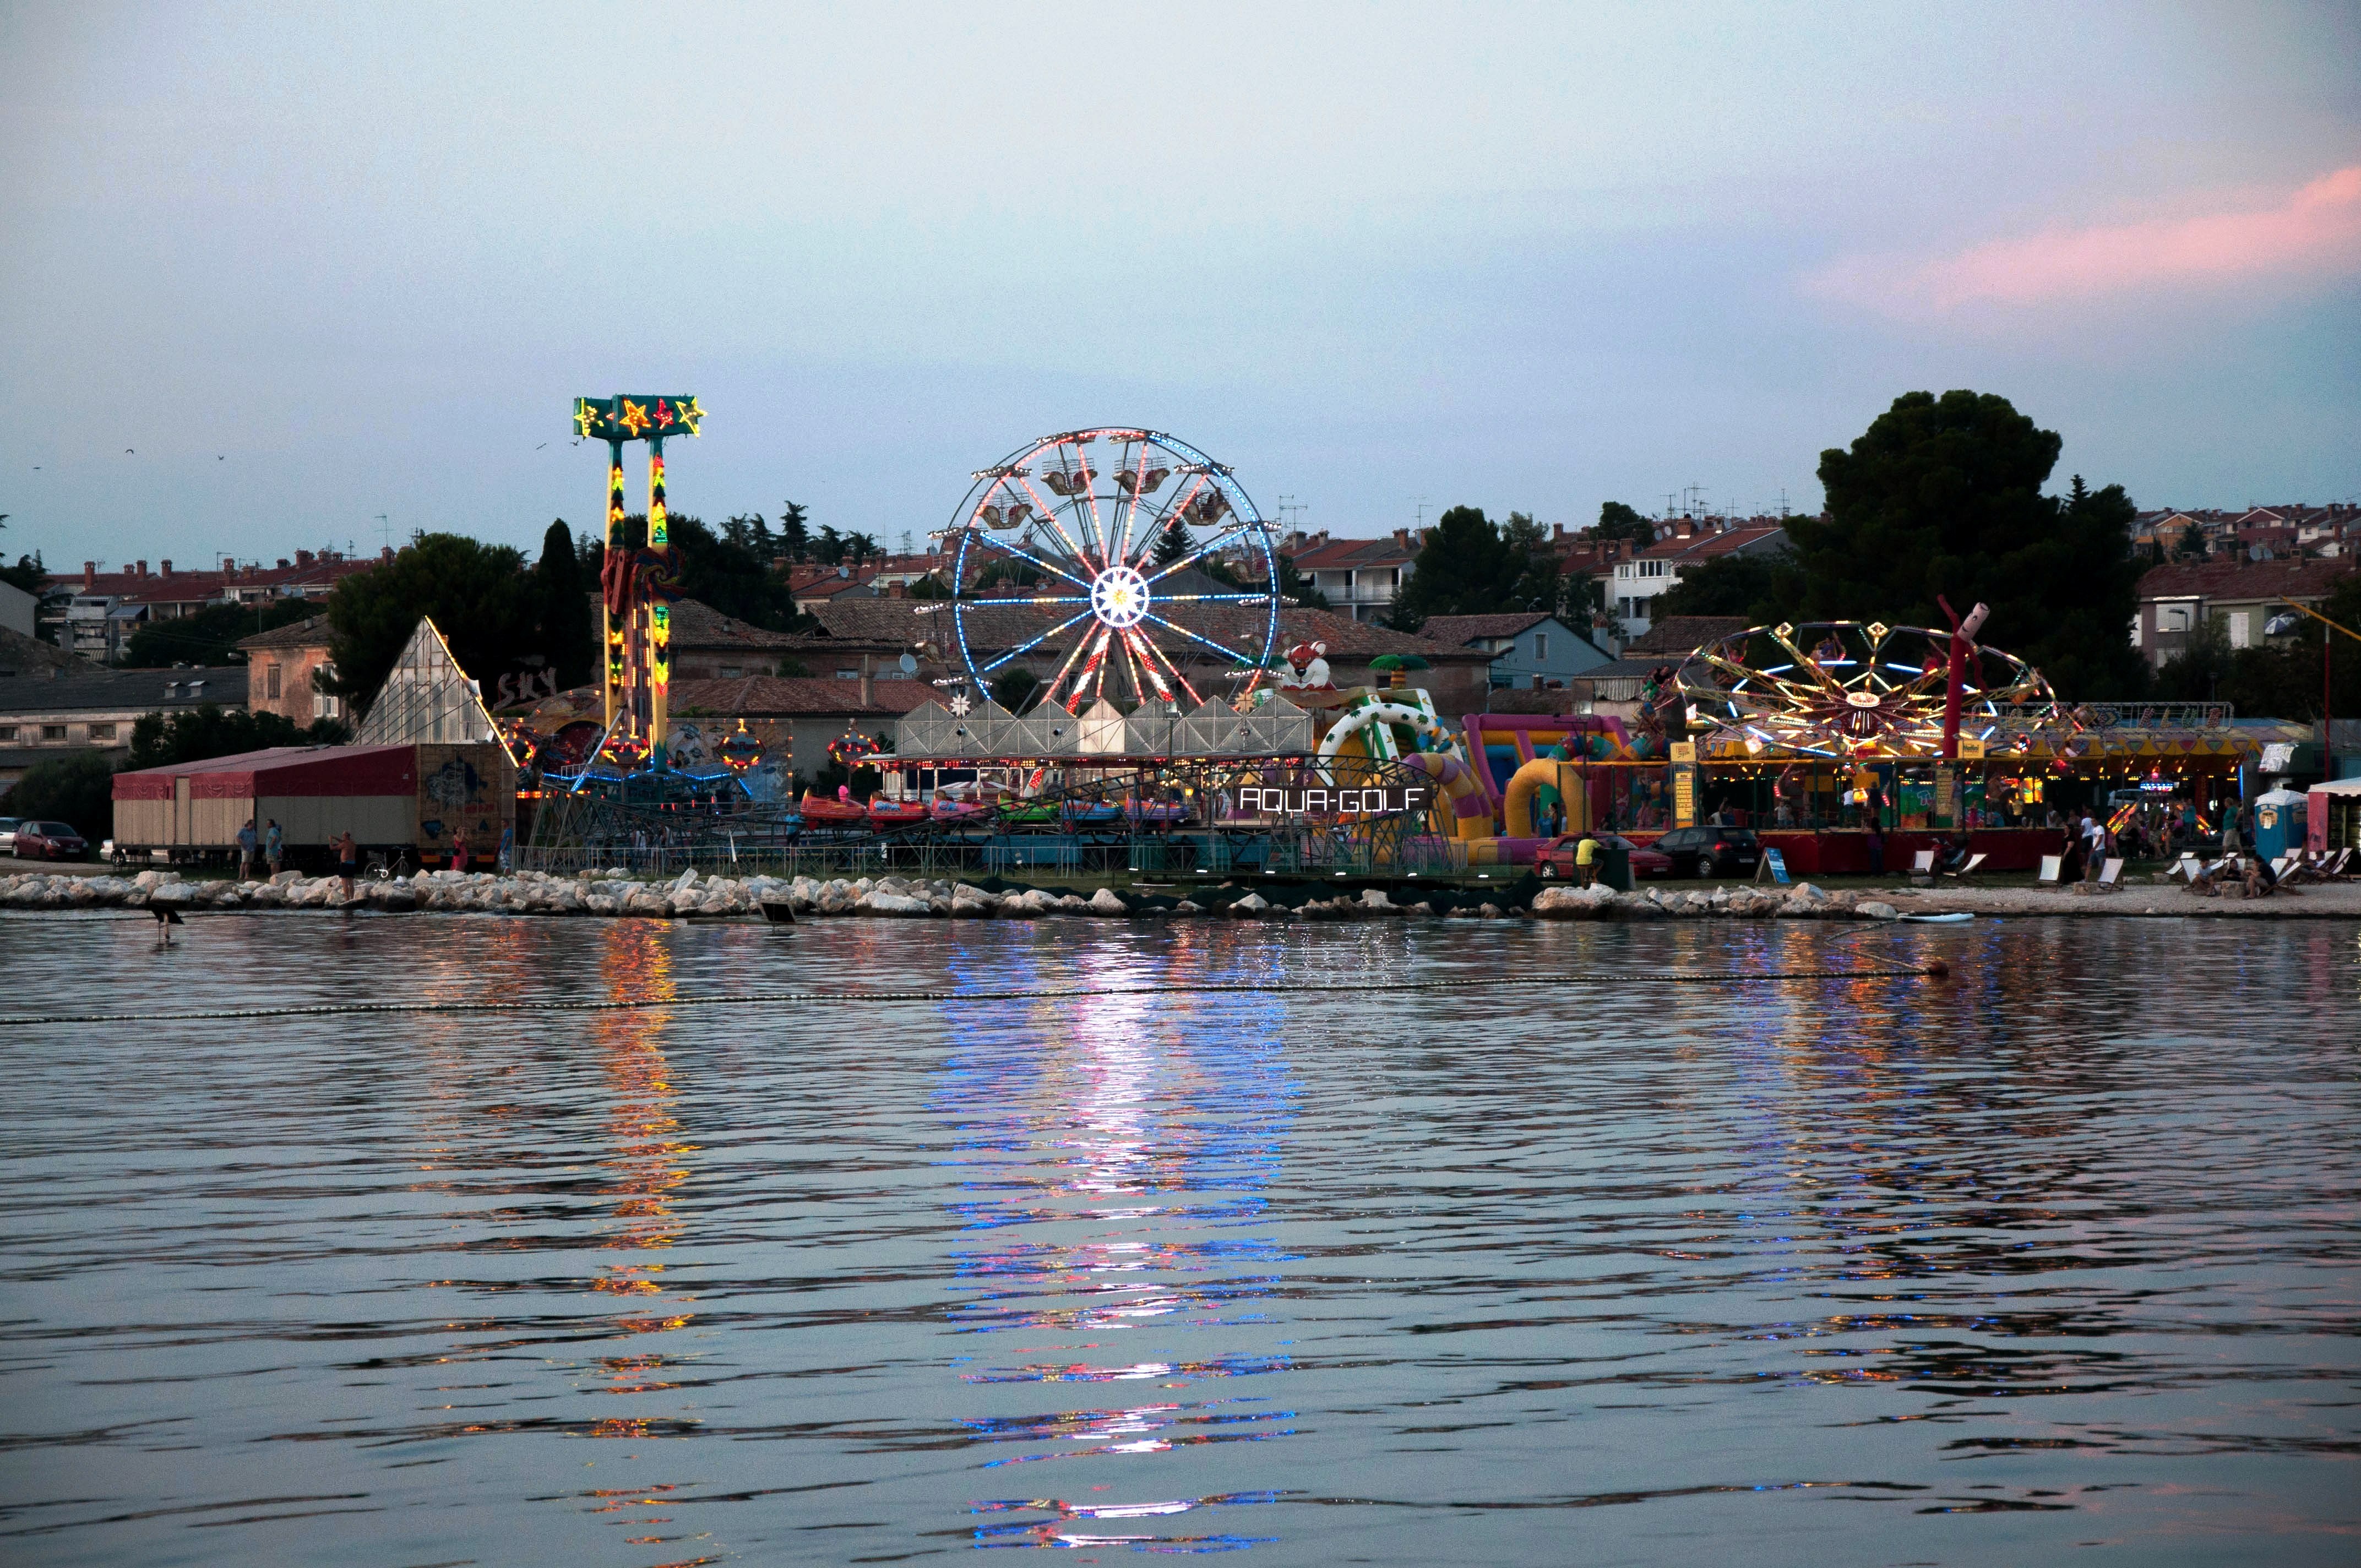
sea, reflection, croatia, boating, funfair, istria, porec